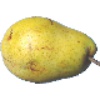
Label: pear_monster